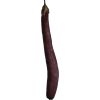
Label: eggplant_long